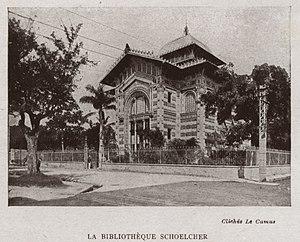
Fort-de-France La bibliothèque Schoelcher
Une bibliothèque est le lieu où est conservée et lue une collection organisée de livres. Il existe des bibliothèques privées et des bibliothèques publiques. Les bibliothèques proposent souvent d'autres documents ainsi que des accès à internet et sont parfois appelées médiathèques ou informathèques.